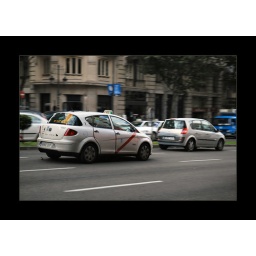
The standard taxi in Madrid is white with a diagonal red stripe across the front door.